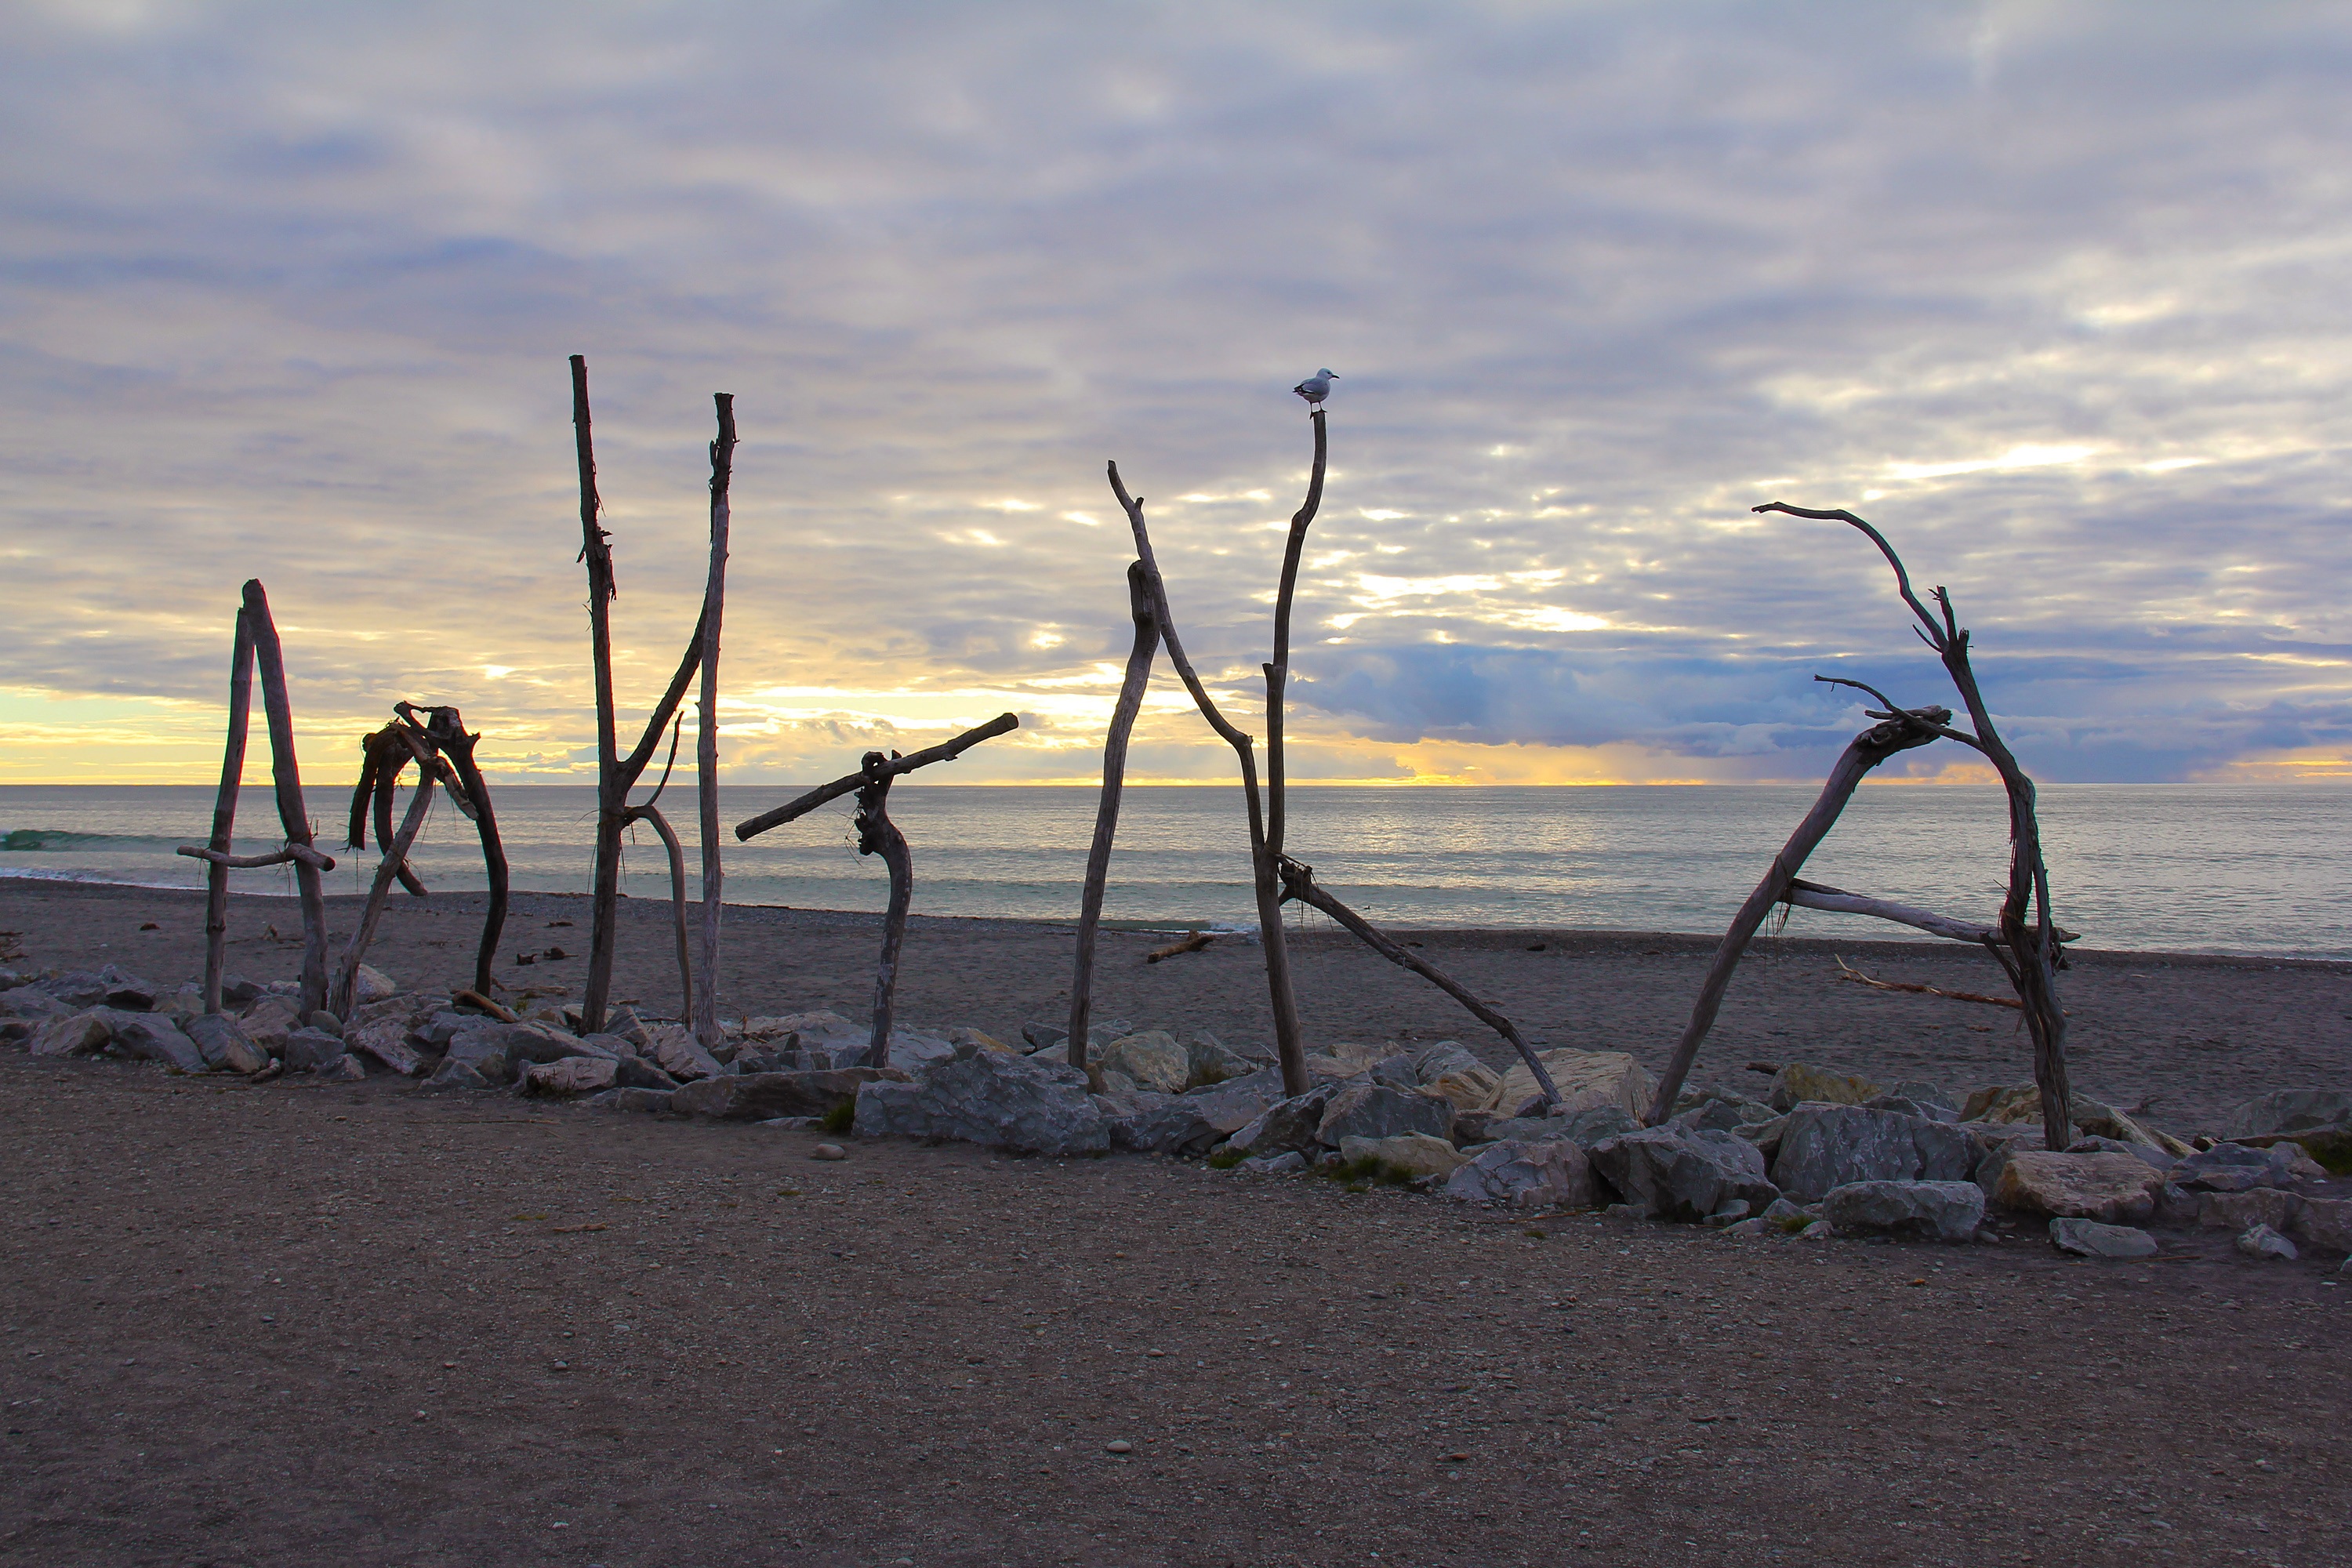
beach, sea, coast, nature, sand, ocean, sunset, shore, wind, evening, autumn, body of water, new zealand, beautiful, hokitika